Scott Stapp

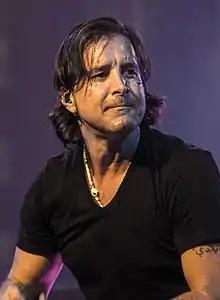
Stapp in 2016

Scott Stapp (born Anthony Scott Flippen; August 8, 1973) is an American singer and the lead vocalist and lyricist of the rock band Creed. He has also fronted the band Art of Anarchy and has released four solo albums.